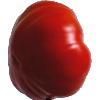
Label: Tomato 3